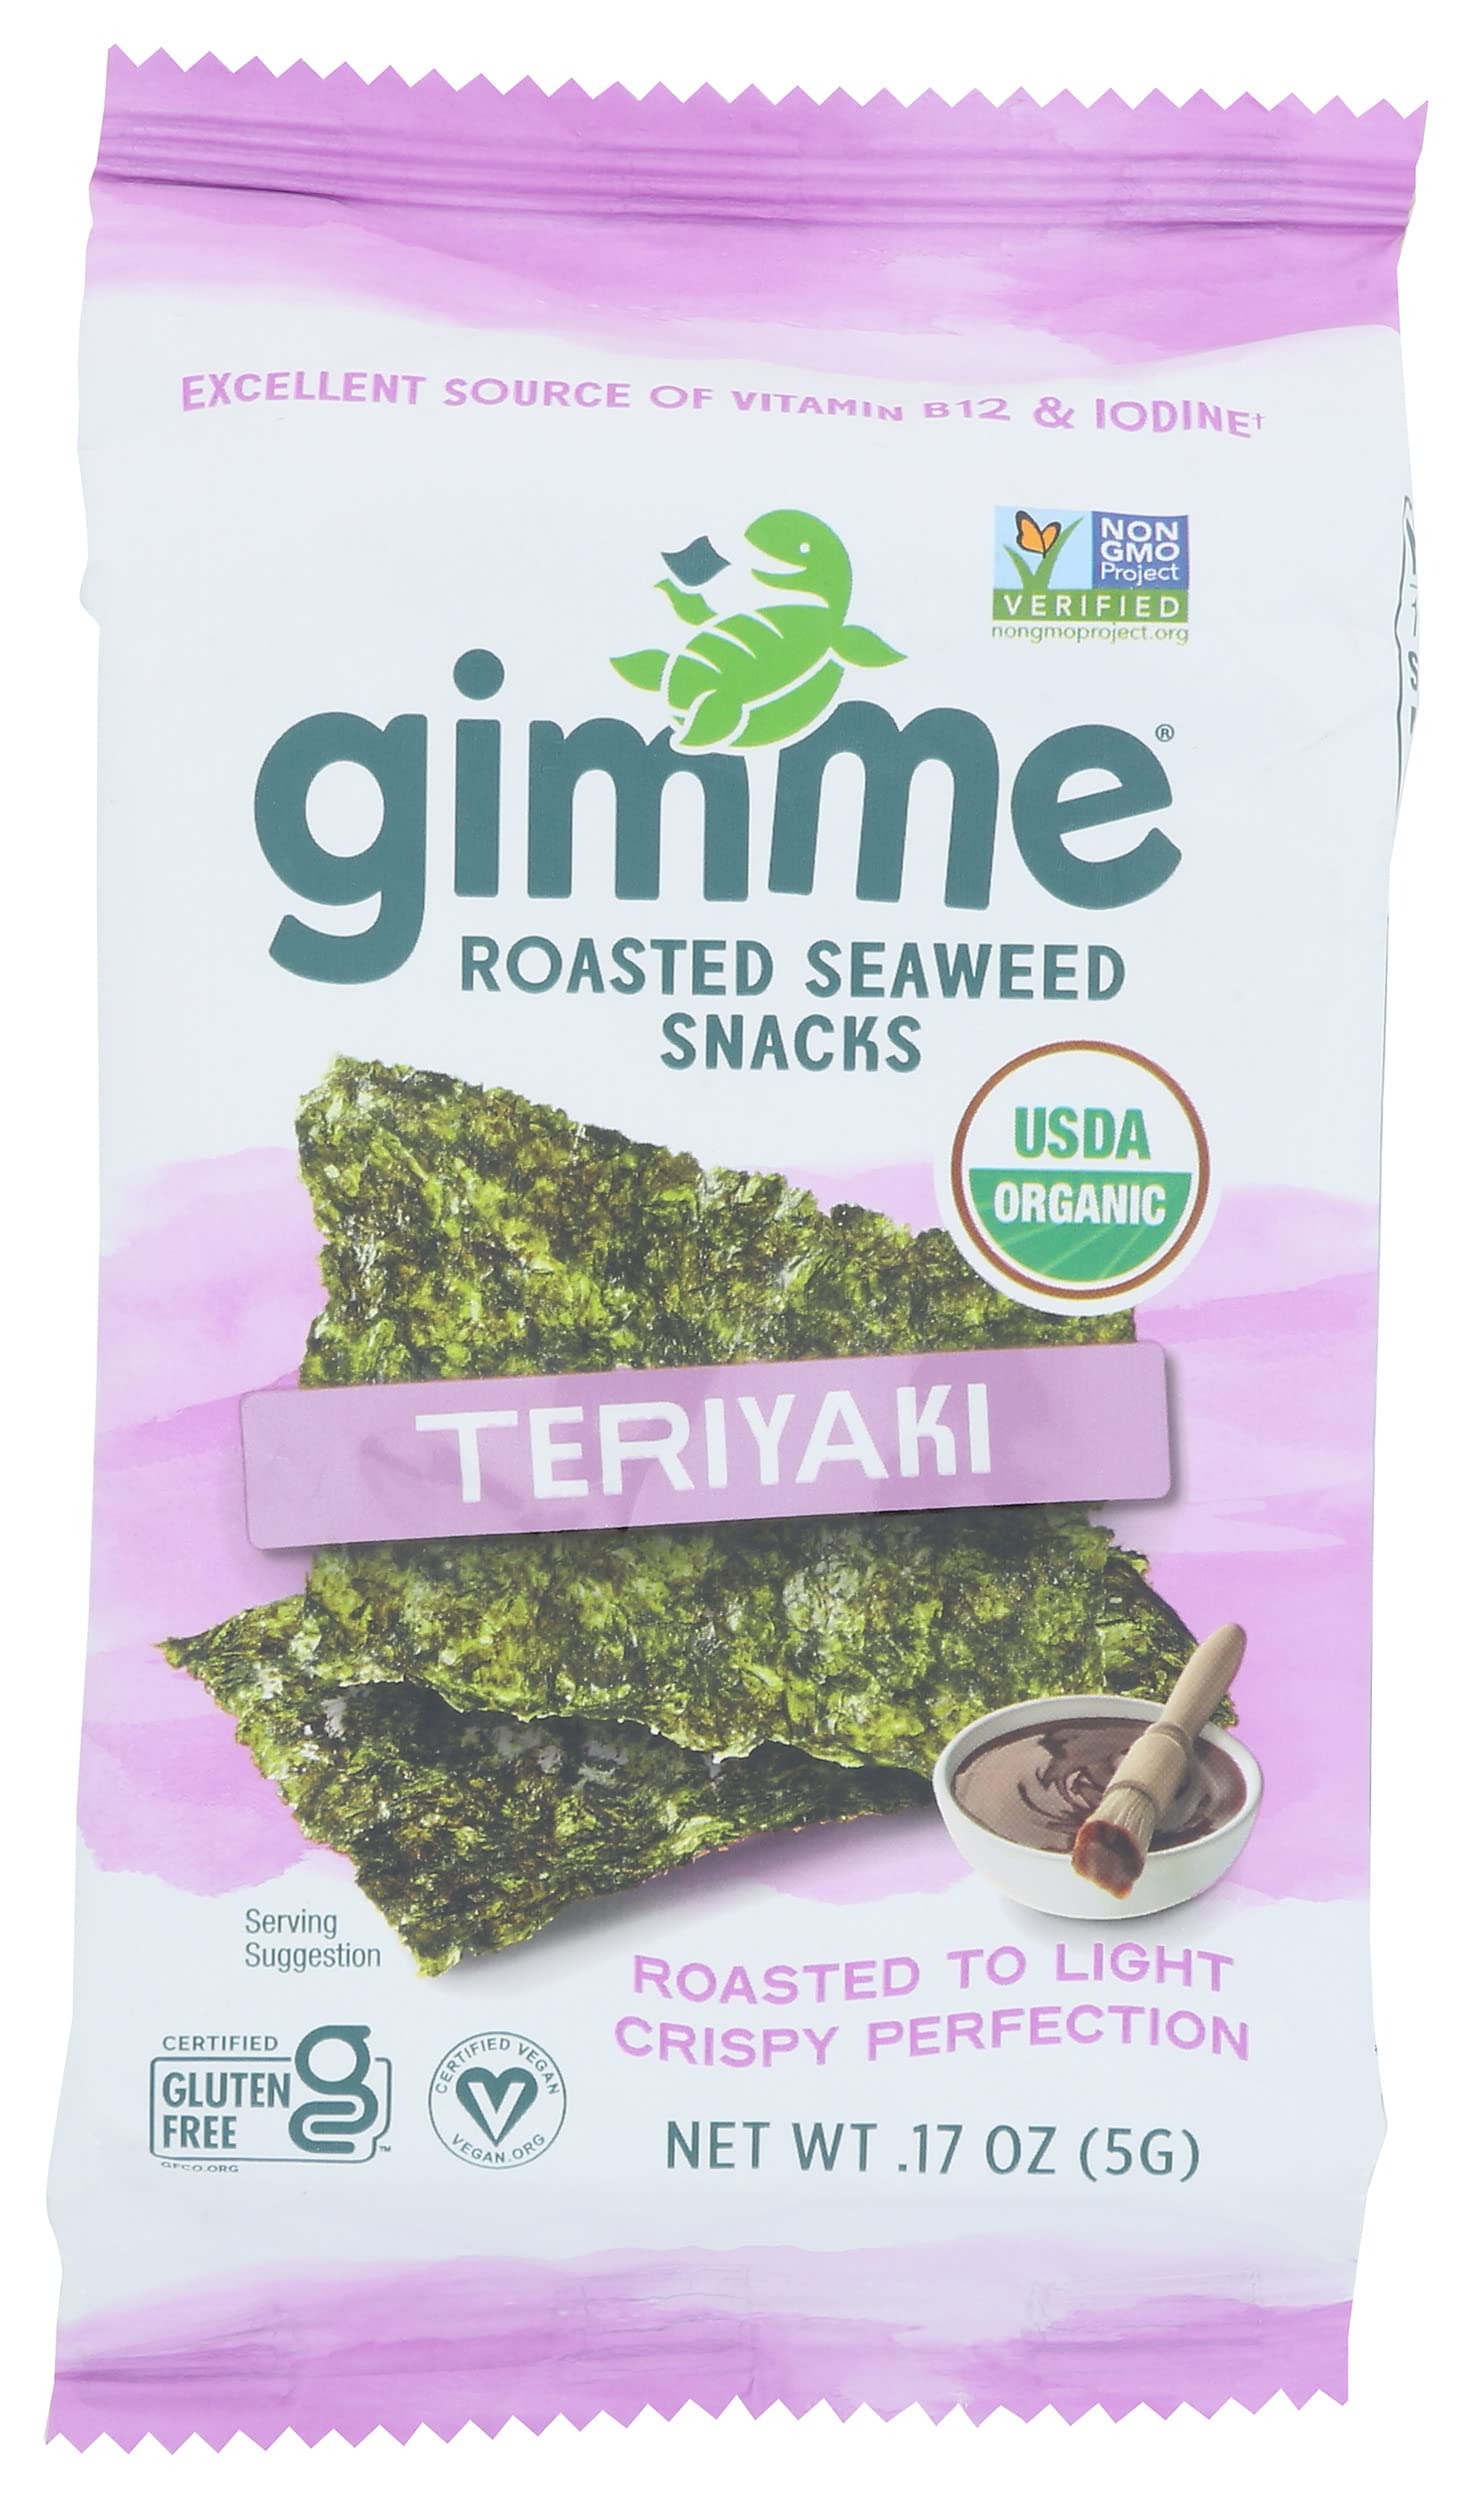
Item Name: GIMME Organic Seaweed Snack Teriyaki, 0.17 OZ
Bullet Point: Gimme Organic Premium Roasted Seaweed, Teriyaki, USDA Certified Organic, Gluten Free & Non-GMO, 0.17 Oz (Pack of 12)
Value: 0.17
Unit: Ounce

Price: 18.81